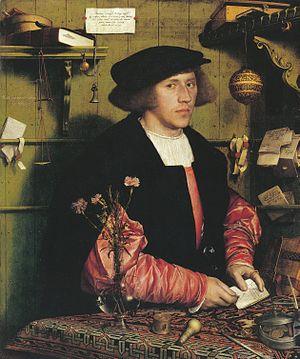
Œillets est un nom vernaculaire ambigu désignant en français diverses plantes herbacées, souvent utilisées comme plantes ornementales ou « fleurs à couper ». Les pétales de leurs fleurs sont généralement dentés, découpés voire laciniés.